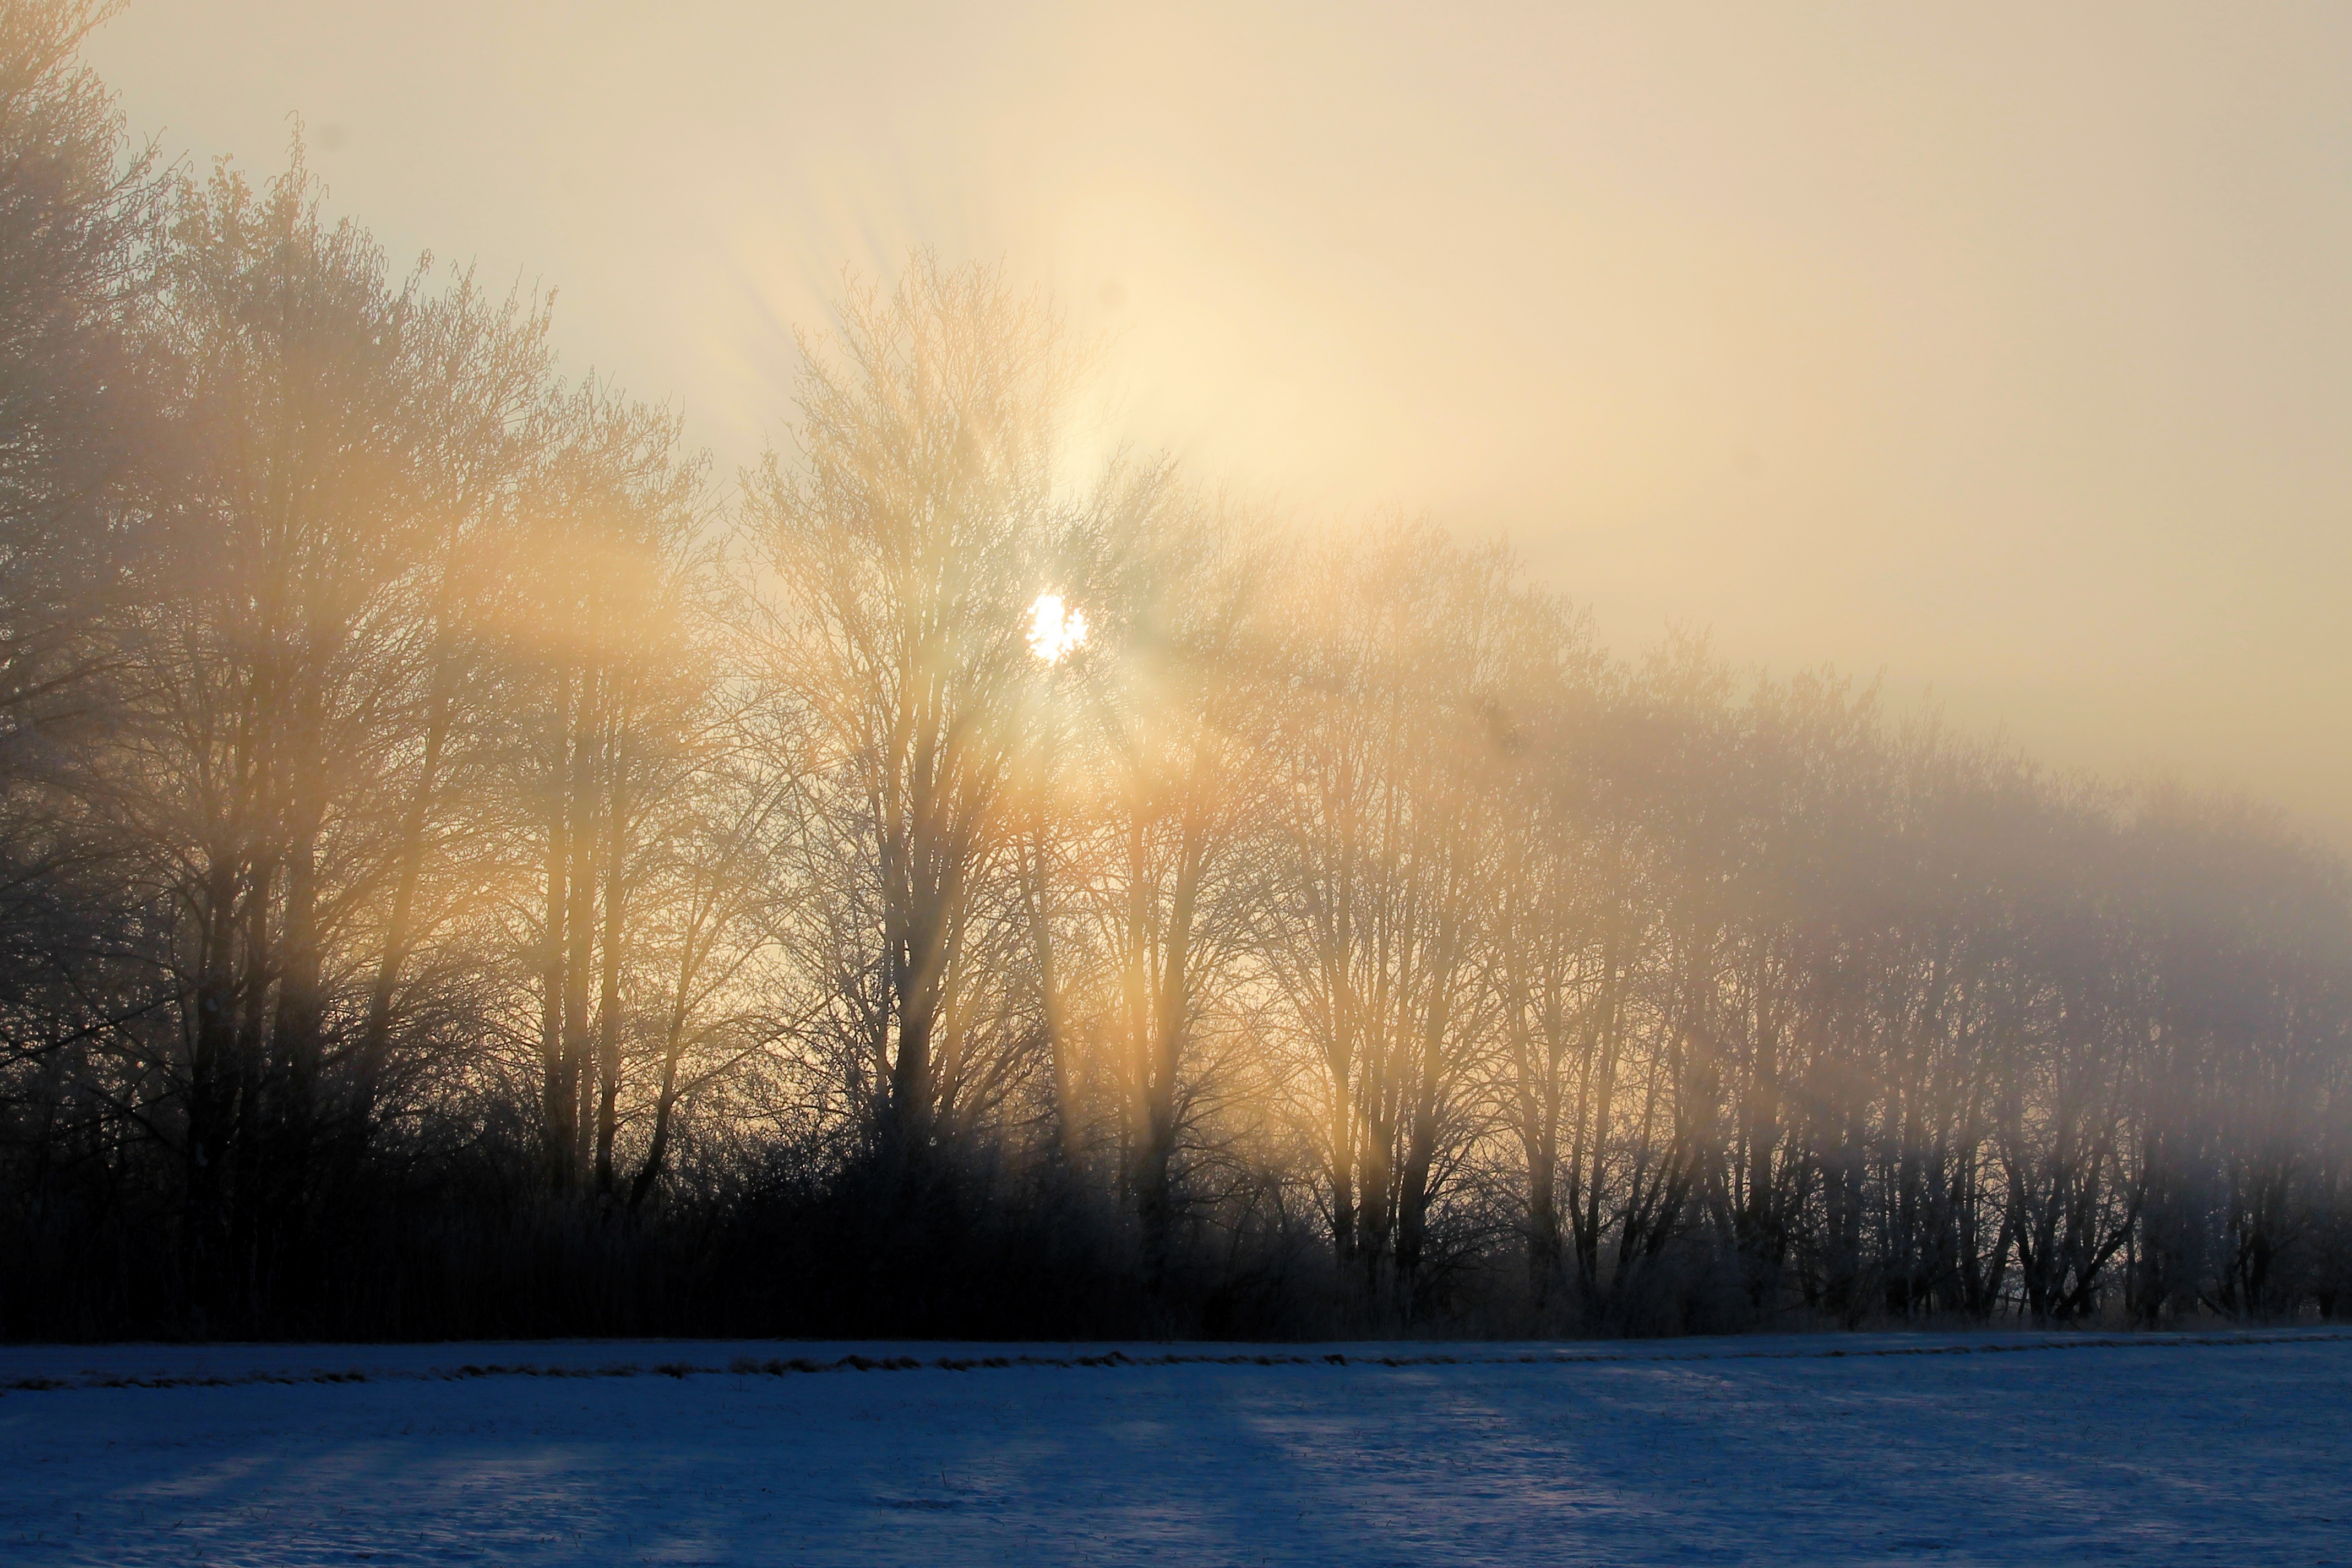
landscape, tree, nature, horizon, snow, winter, light, cloud, sun, fog, sunrise, sunset, mist, sunlight, morning, frost, dawn, atmosphere, foggy, dusk, evening, reflection, weather, season, sunbeam, morgenstimmung, freezing, back light, morning sun, morning mist, winter sunrise, prettin, atmospheric phenomenon, woody plant, elbaue